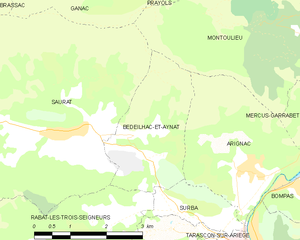
Carte des communes françaises: Bédeilhac-et-Aynat